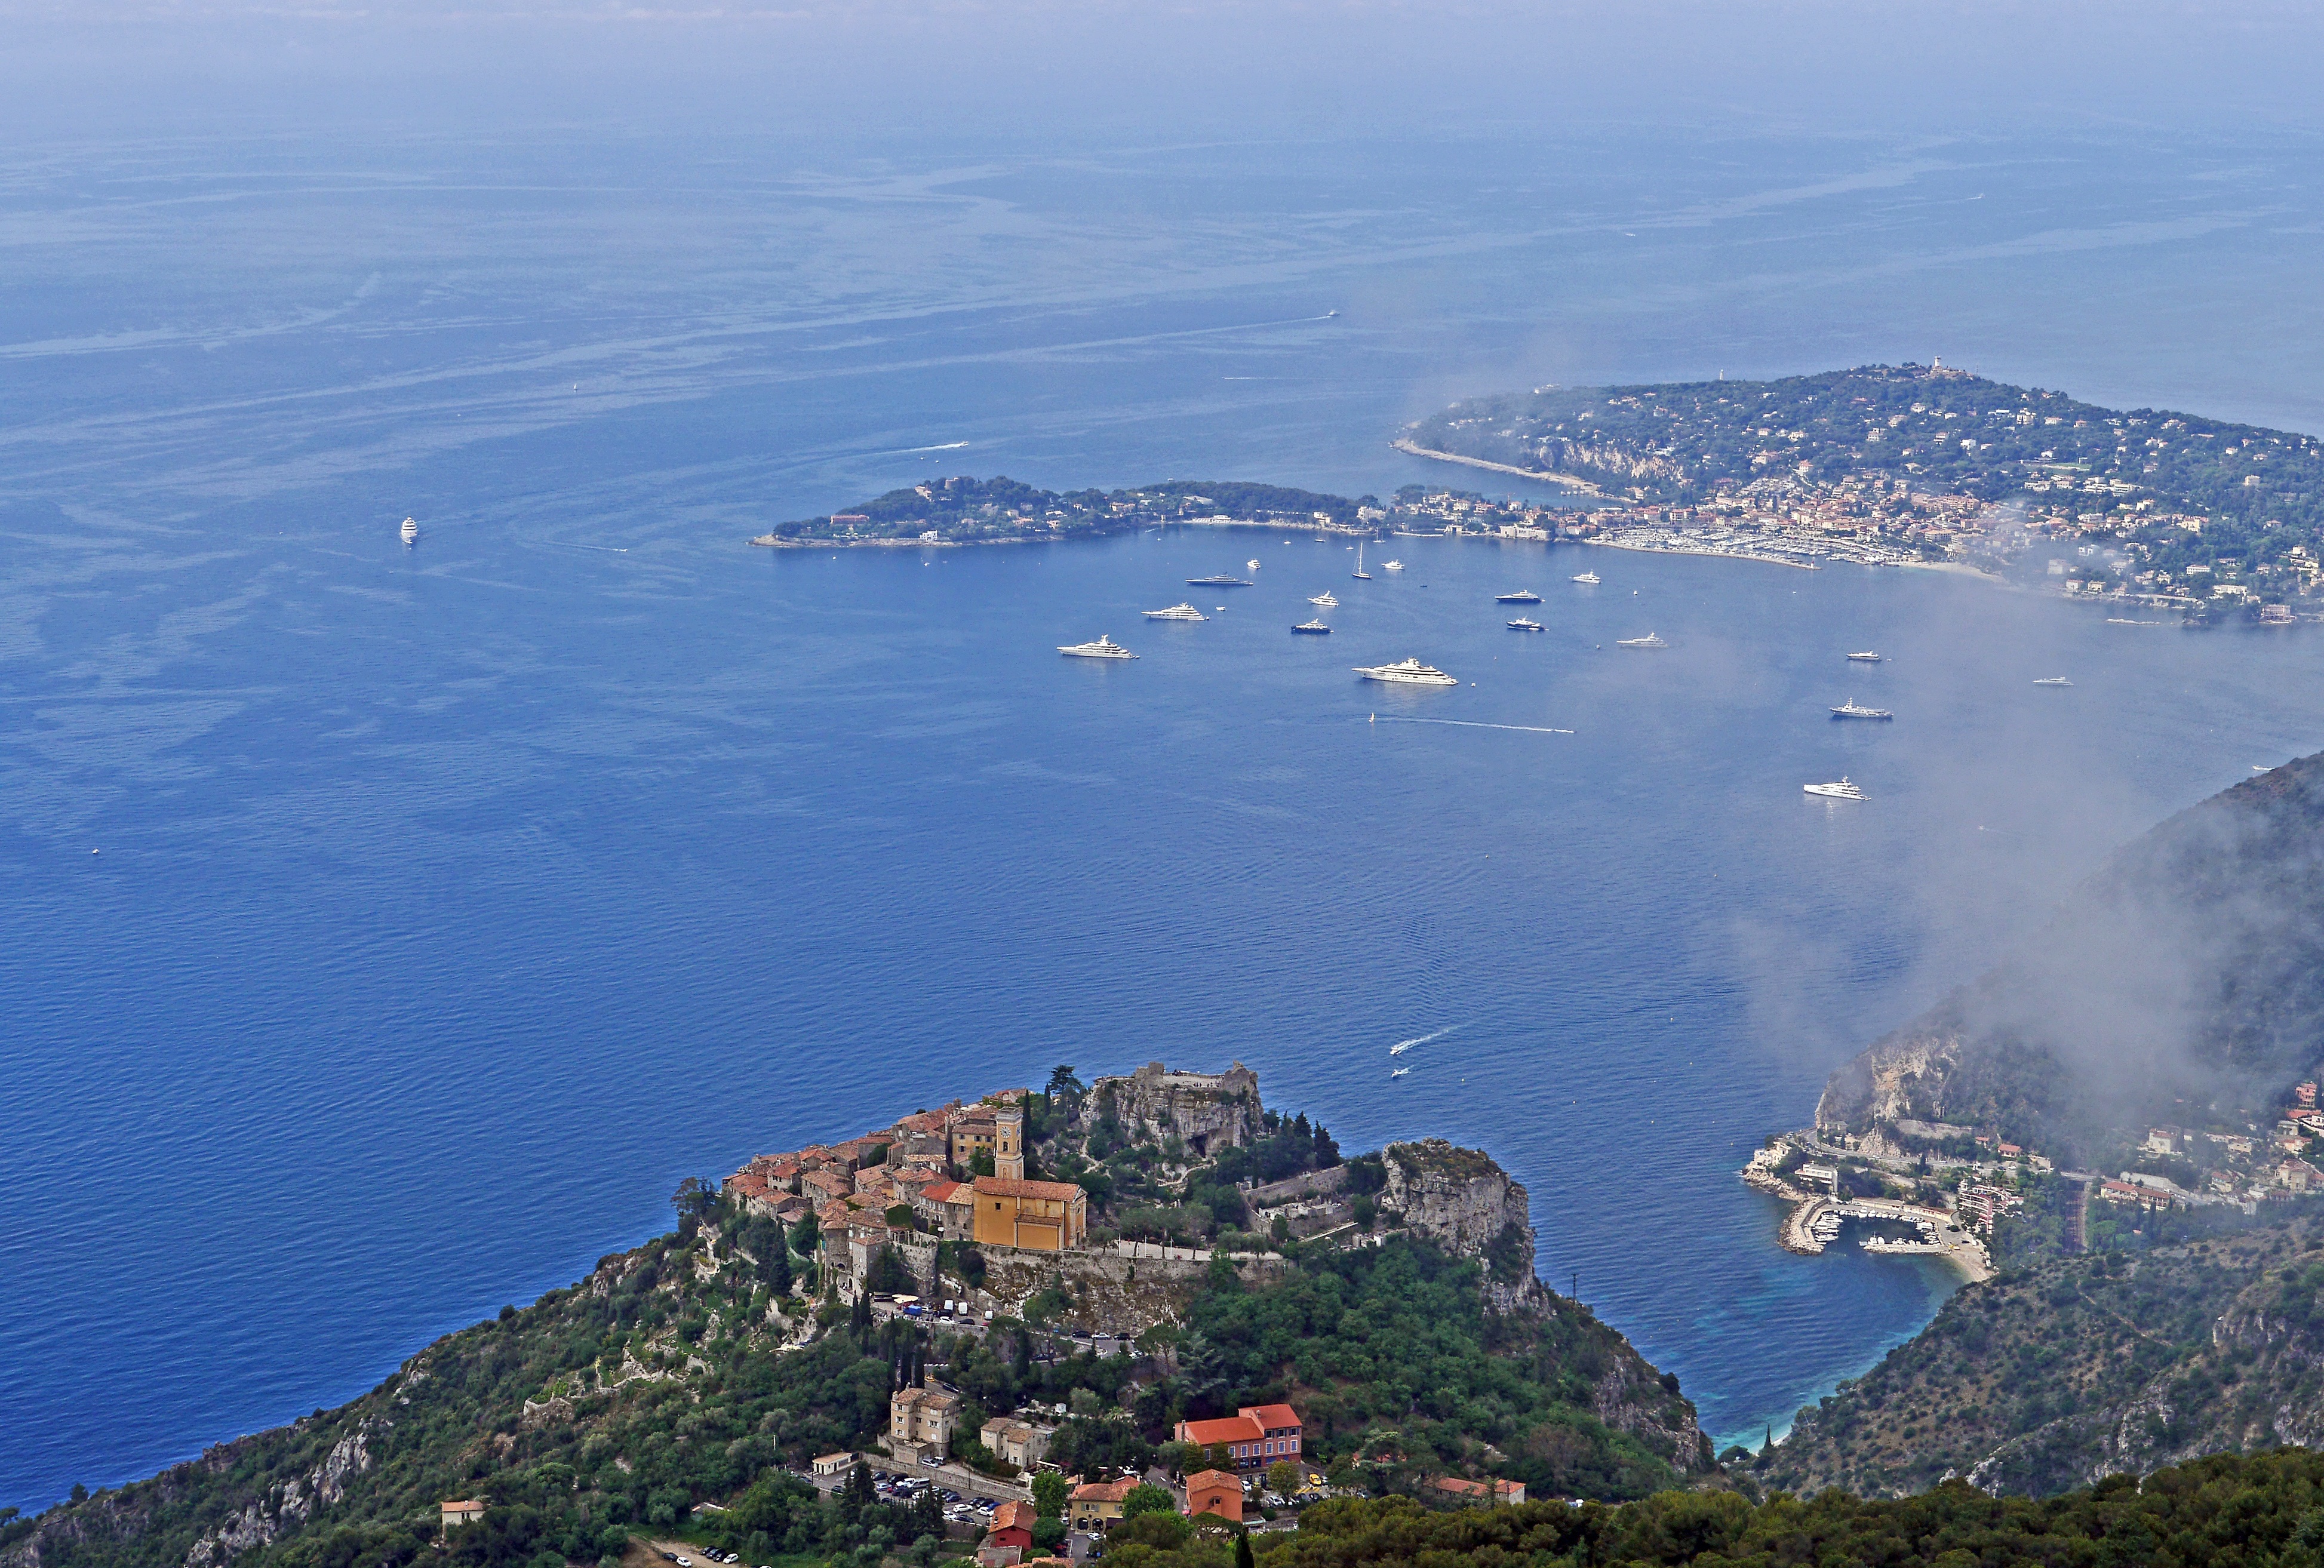
sea, coast, rock, horizon, mountain, lake, town, view, mountain range, village, mediterranean, bay, alpine, fjord, church, ruin, terrain, nice, monaco, yachts, bergdorf, cape, distant view, landform, south of france, bird's eye view, c te d azur, aerial photography, alpes maritimes, bay of eze, cap ferrat, ze, grande corniche, sea clouds, geographical feature, atmosphere of earth